Artur Sagitov

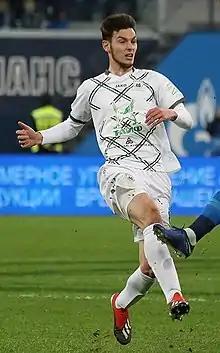
Sagitov with Rubin Kazan in 2018

Artur Damirovich Sagitov (born 7 January 2000) is a Russian football player who plays as a centre-forward.